Metallogels

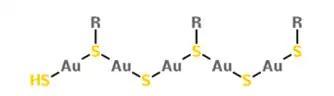

Metallogels obtain multi-responsive property to widely environmental responses. In particular, metallogels which are made of transition metals and lanthanoids are thermo-responsive, mechano-responsive, chemo-responsive, and photo-responsive. A metallogel system of Co/La shows inverse gel-sol transition when being heated to 100°C. When being heated, the orange color of solution remains unchanged suggesting the reaction of La/ligands only due to the heat. Such behavior is classified as thermo-response. Metallogels are also mechano-responsive. A system of Zn/La shows the formation of gel-like material upon addition of CH3CN as solvent followed by a gentle shake. However, this material turns into a transparent liquid after sitting for 20 seconds. As an example of a chemo-response, adding a small amount of formic acid to Zn/Eu will cause the breakdown of gel-like material as well as its mechanical stability and light-emission. Different systems of metal and lanthanoids show different emission bands on photoluminescent spectra. Co/Eu emits no band on the spectra due to presence of low energy metal of the system. Zn/La shows signal of metal-bound ligand-based at 397 nm while Zn/Eu shows signals of lanthanide metal at 581, 594, 616, 652 nm and signals of ligand at 397 nm indicating that the ligand is sensitive to metal biding.